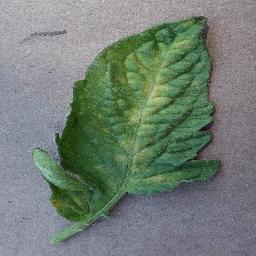
Label: Tomato___Leaf_Mold